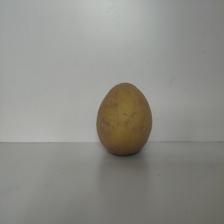
Size: Large